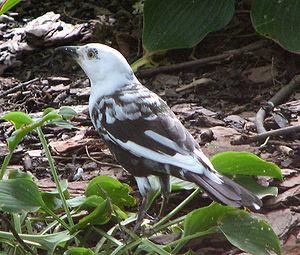
Le Quiscale bronzé est une grande espèce d'oiseau de la famille des Icteridae.